Muspilli

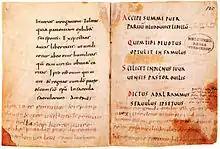
Parts of the "Muspilli" at the bottom of a page of the manuscript once in the possession of Louis the German

The text is extant in a single ninth-century manuscript: Clm 14098 of the Bavarian State Library, Munich.